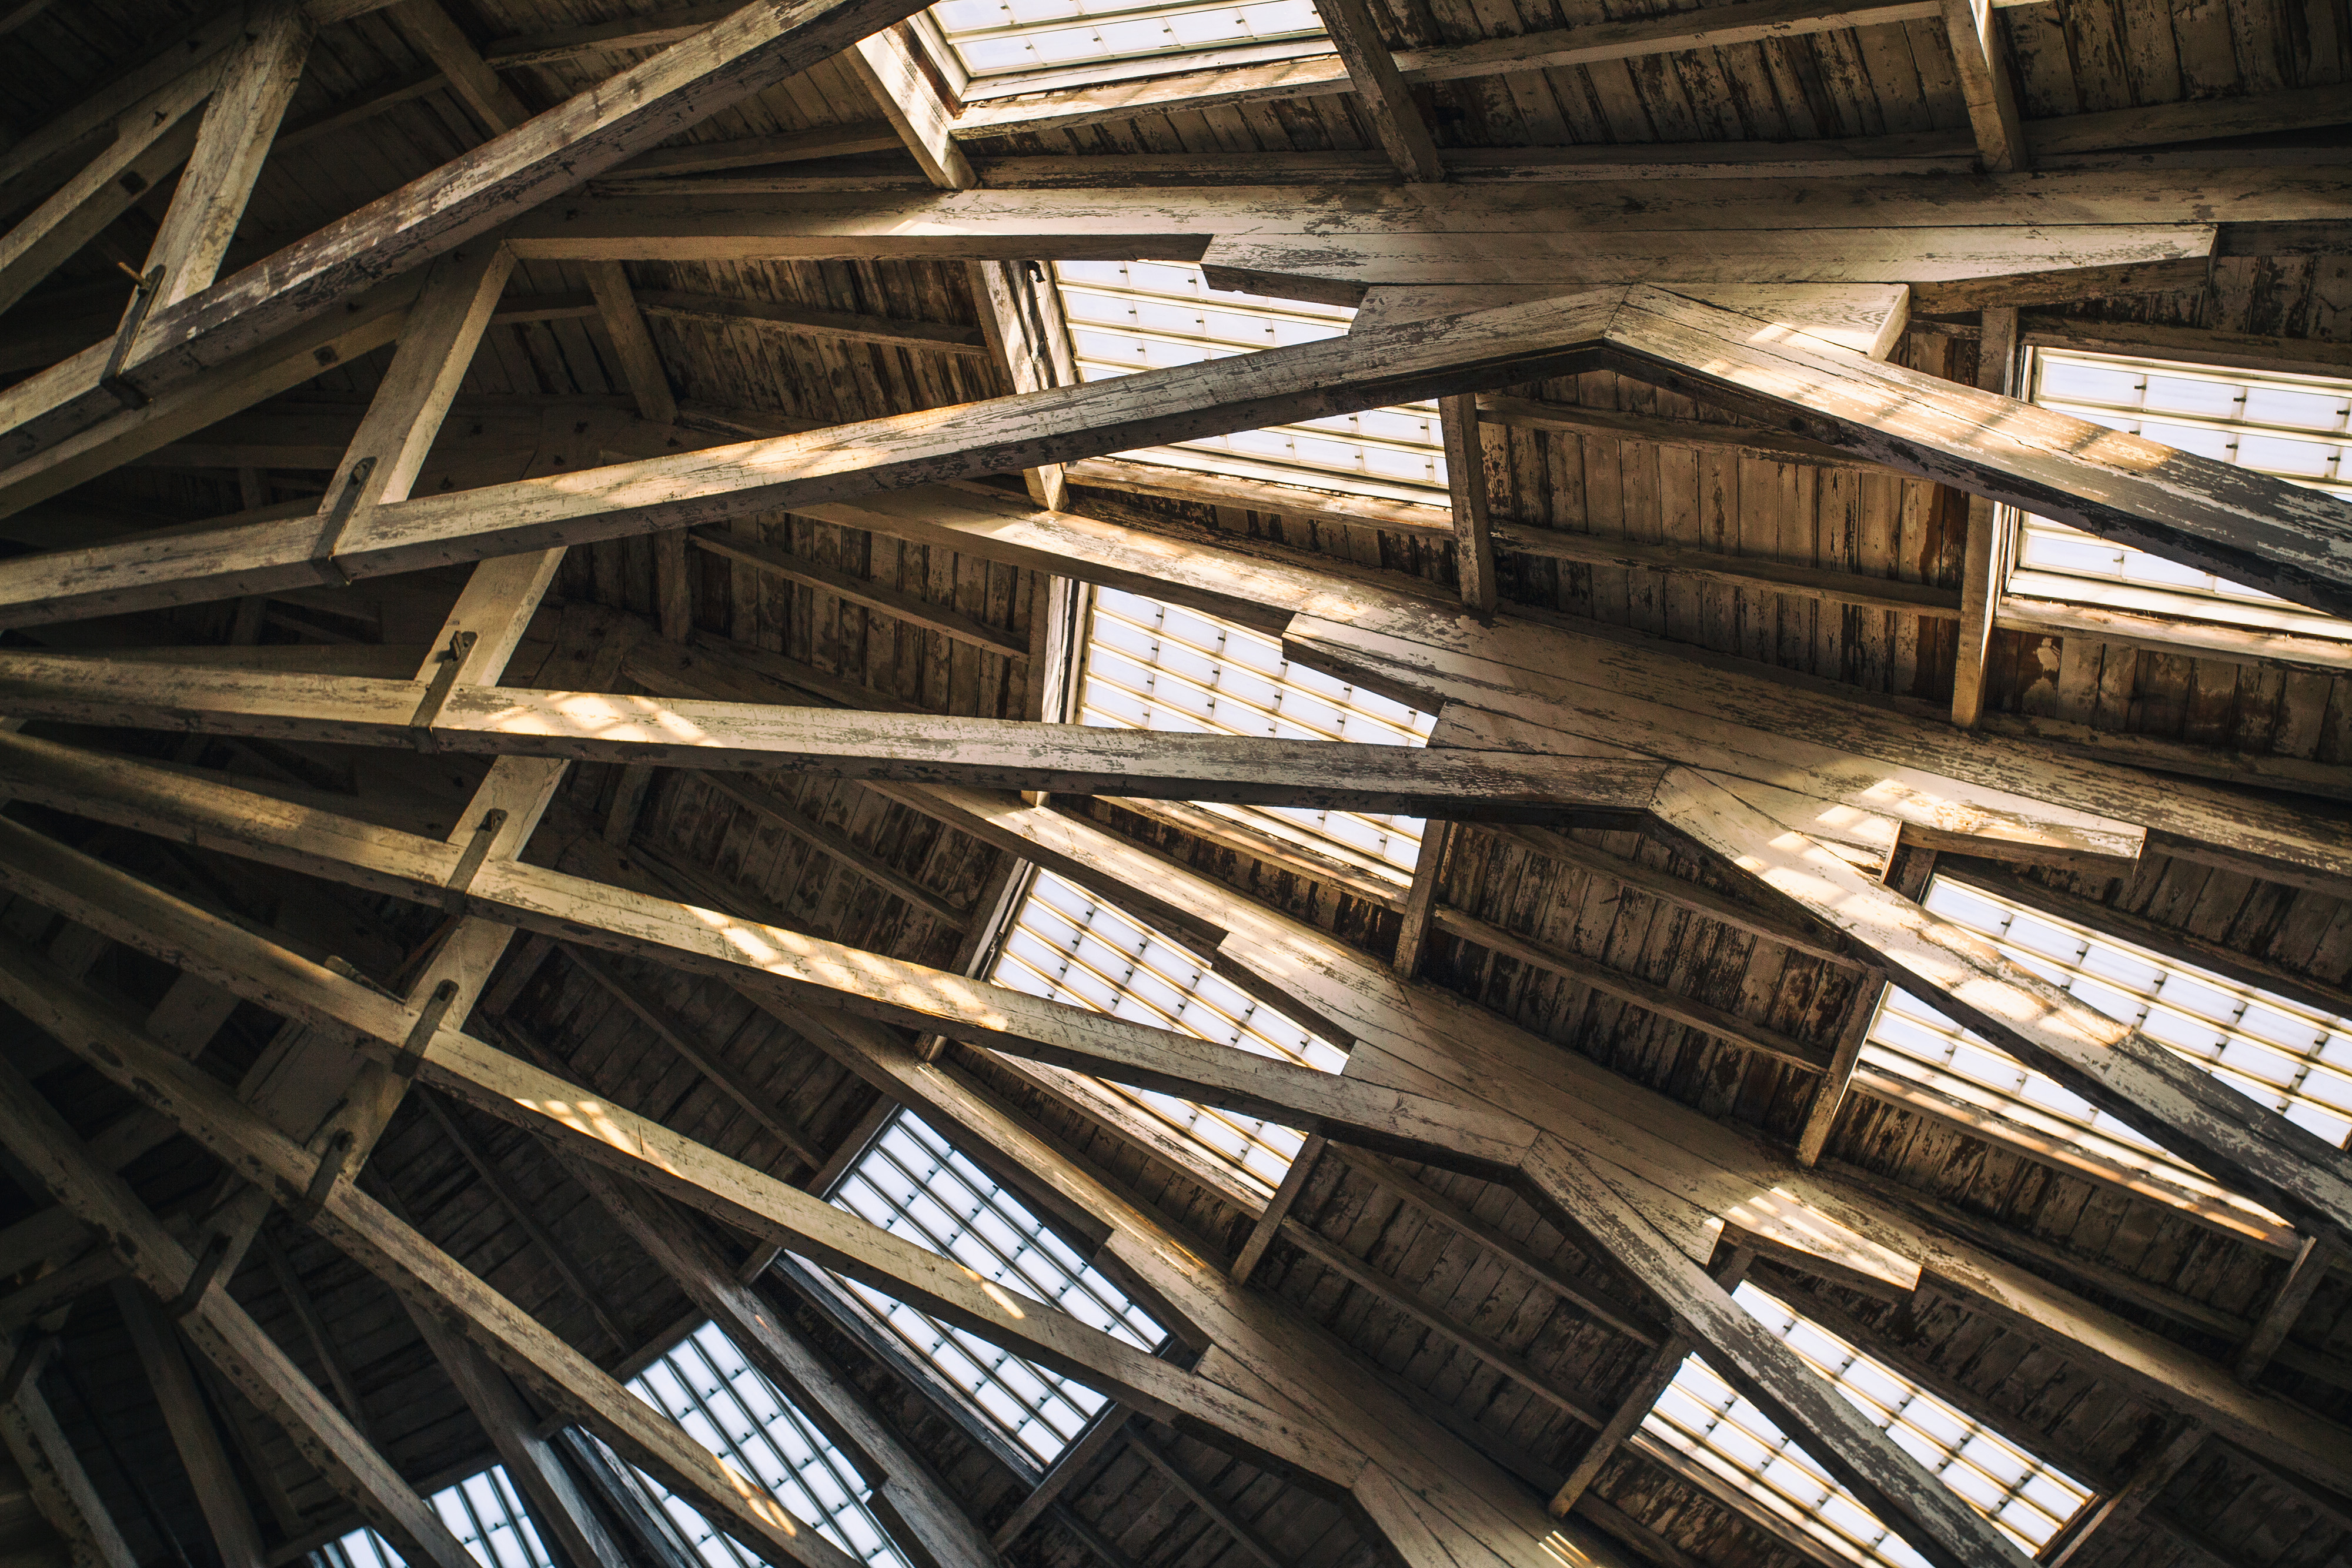
architecture, beam, iron, wood, line, metal, ceiling, roof, building, steel, daylighting